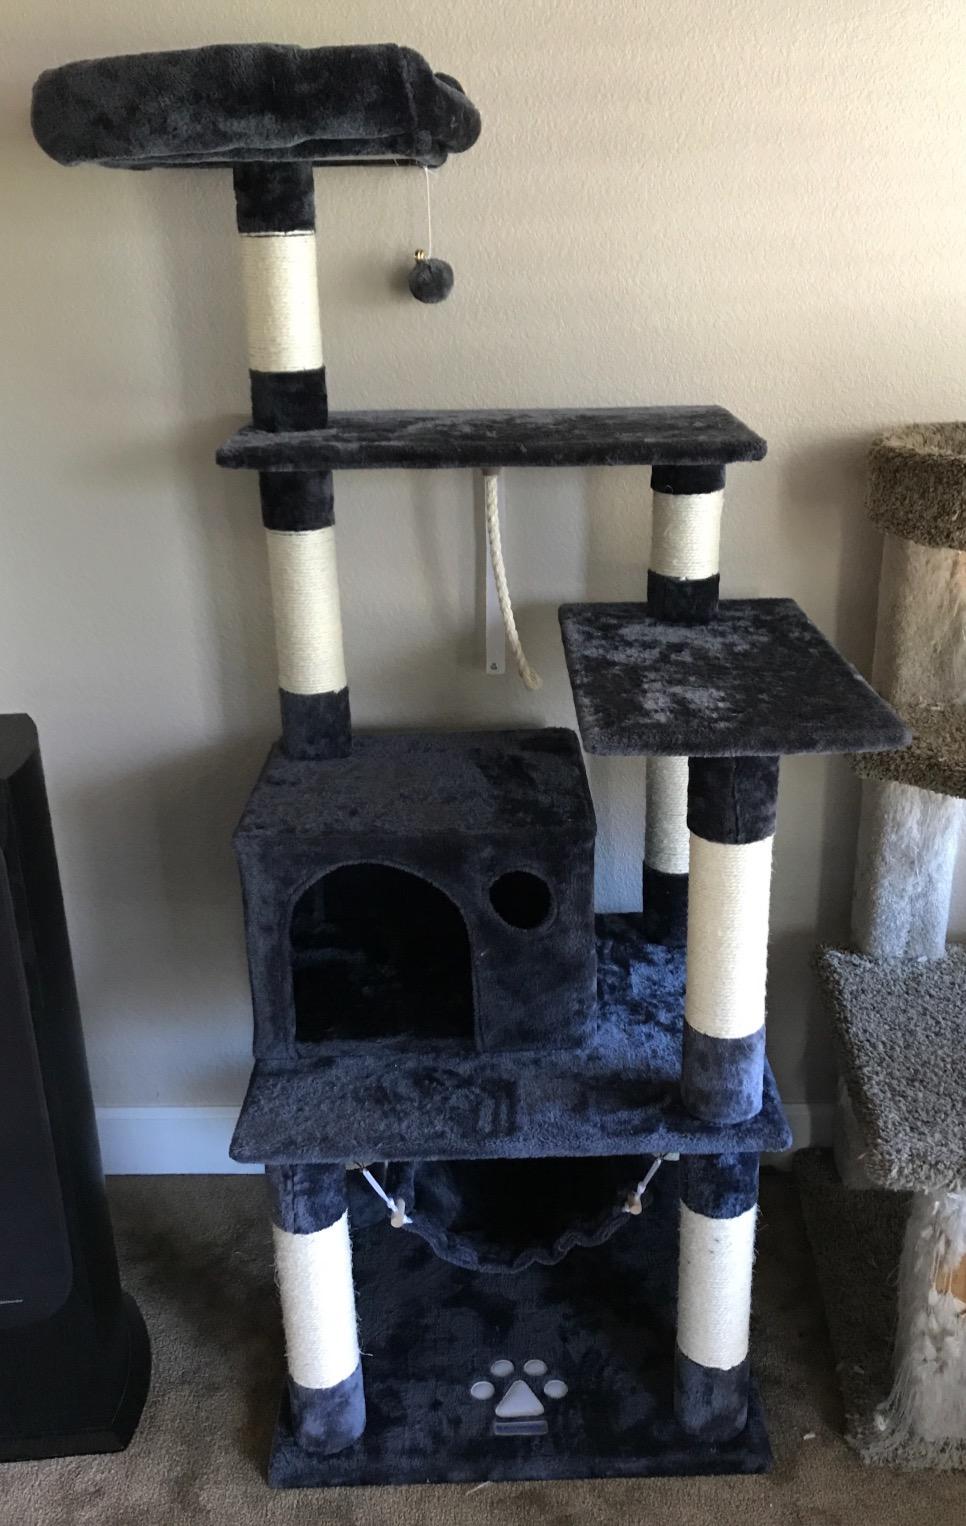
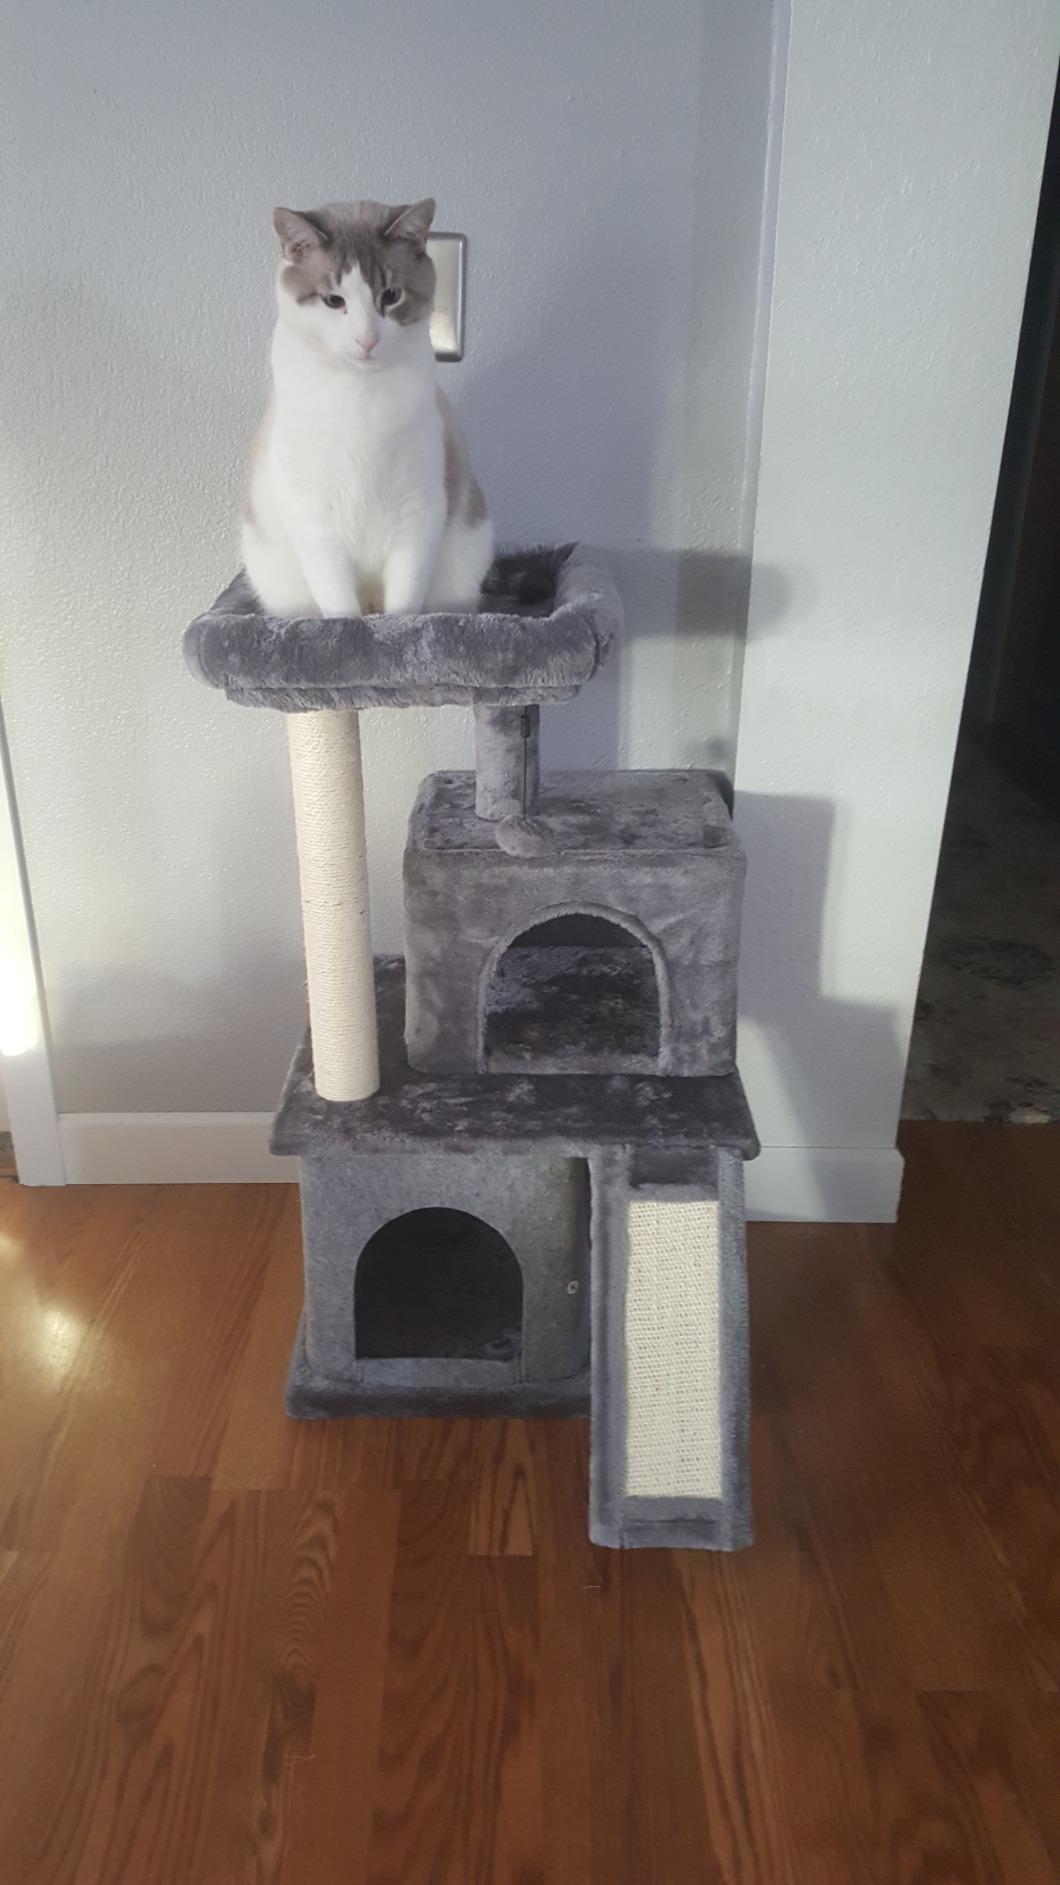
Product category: items_cat tree
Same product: no